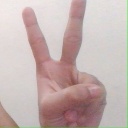
अक्षर: क